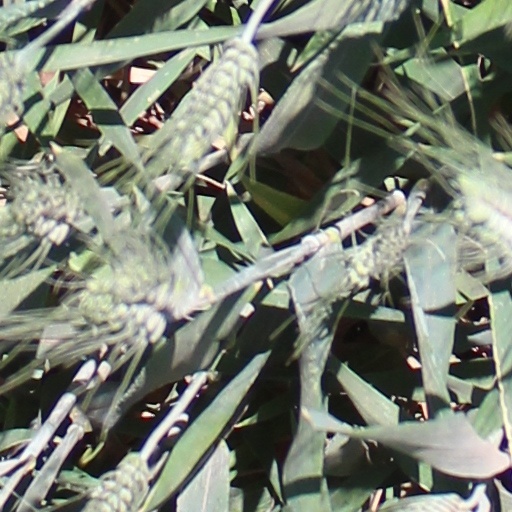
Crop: wheat